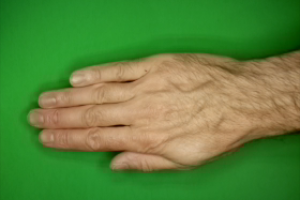
Label: paper